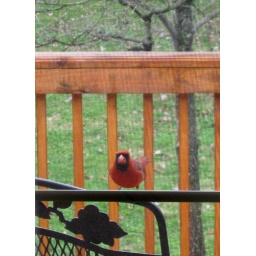
This cardinal staring in the window at me is obviously not aware this is the home of a cub fan.....